Mathieu Boogaerts

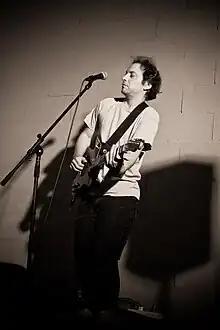
Mathieu Boogaerts in La Datcha, Lausanne, 2011

The son of a pharmacist mother and antiquarian father, Mathieu was born in Fontenay-sous-Bois, where he spent his early childhood before acquainting himself with the piano. At age ten he started playing an organ intended for use by his mother, who never picked it up. After two years of taking courses, he started his first musical group at age 13 with two fellow students and friends from middle school.